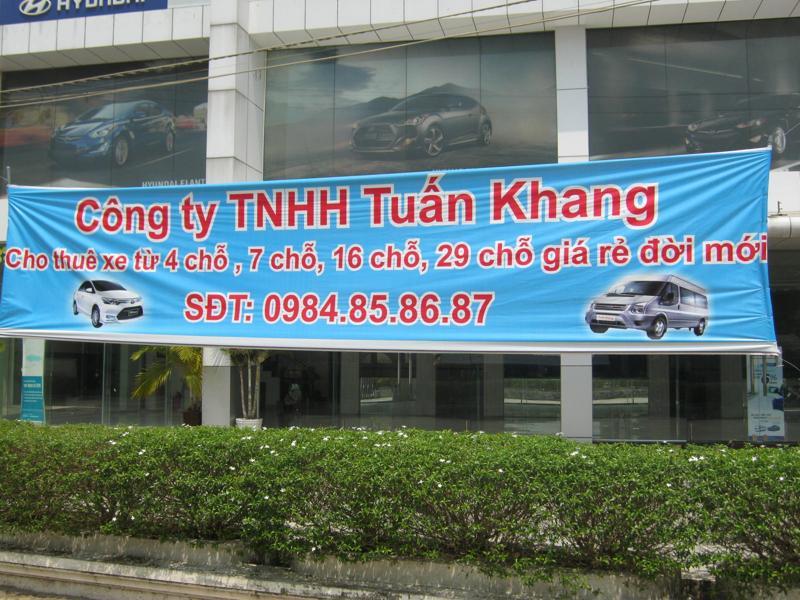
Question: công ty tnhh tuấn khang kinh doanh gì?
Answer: công ty tnhh tuấn khang cho thuê xe